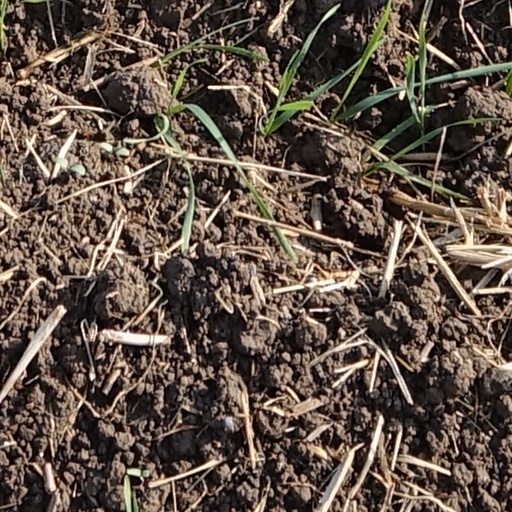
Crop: wheat